Chayei Sarah

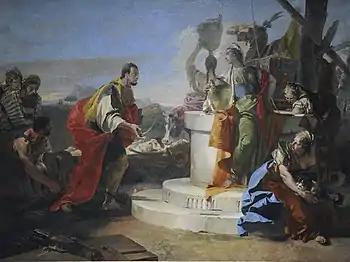
Eliezer and Rebecca (18th Century painting by Giovanni Battista Tiepolo)

The Pirke De-Rabbi Eliezer taught that God saw that everything miraculously came together for Abraham's servant. A daughter of kings, Rebekah, who in all her life had never gone forth to draw water, went out to draw water at that hour. And the girl, who did not know who Abraham's servant was, accepted his proposal to be married to Isaac. The Pirke De-Rabbi Eliezer taught that this happened because she had been destined for him from birth.